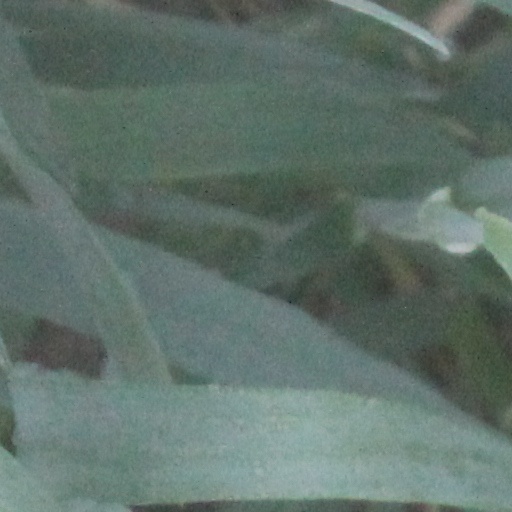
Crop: wheat